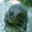
Label: frog